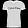
Label: T - shirt / top